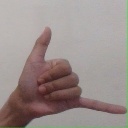
अक्षर: द